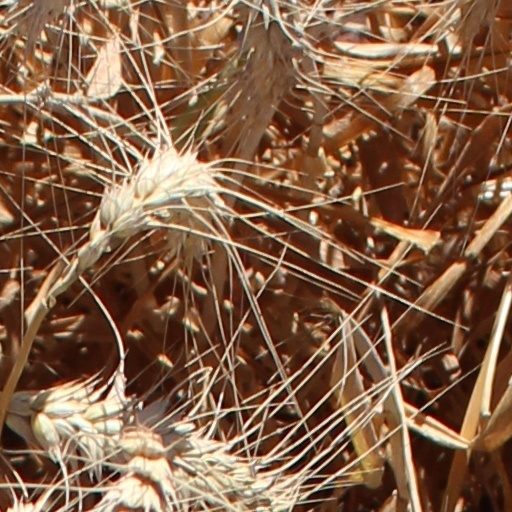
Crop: wheat